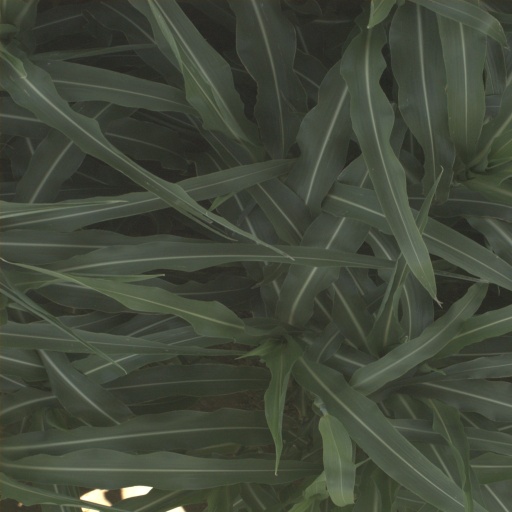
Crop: sorghum